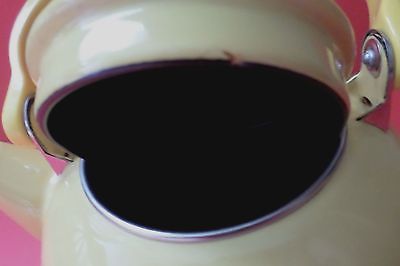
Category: kettle